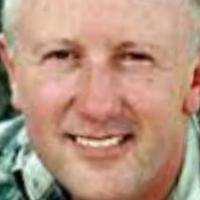
Age group: age 41-55